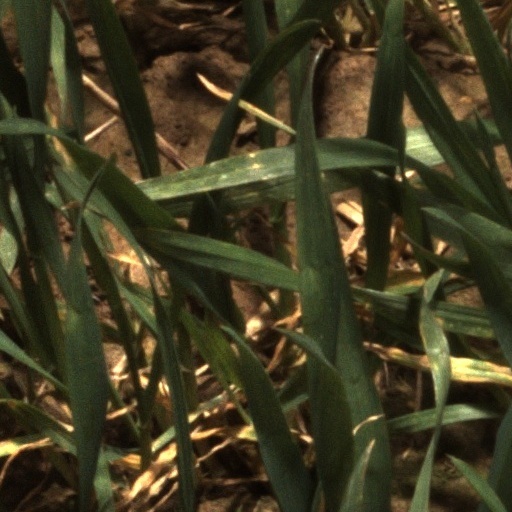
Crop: wheat